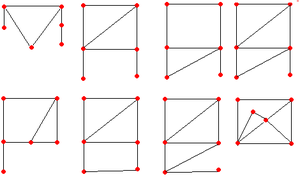
En théorie des graphes, un graphe asymétrique ou graphe identité est un graphe dont le groupe d'automorphismes est trivial. C'est donc un graphe n'admettant aucun automorphisme autre que l'identité.